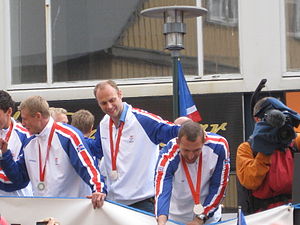
Island / Kultur / Mad og drikke
Håndholdlandsholdets fejring efter sølvmedaljen fra OL i 2008.
Island er en nordisk europæisk østat, der ligger, hvor Nordatlanten møder Ishavet på den midtatlantiske ryg. Landet har 364.260 indbyggere og et areal på 103.000 km², hvoraf landarealet udgør 100.250 km², hvilket gør det til Europas tyndest befolkede land. Landets hovedstad og største by er Reykjavík, der sammen med de omgivende områder i den sydvestlige del af landet er hjemsted for to tredjedele af landets befolkning.